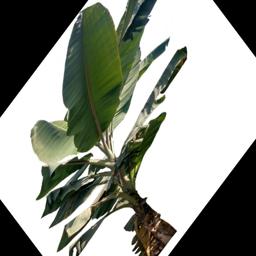
Label: MALBHOG LEAF